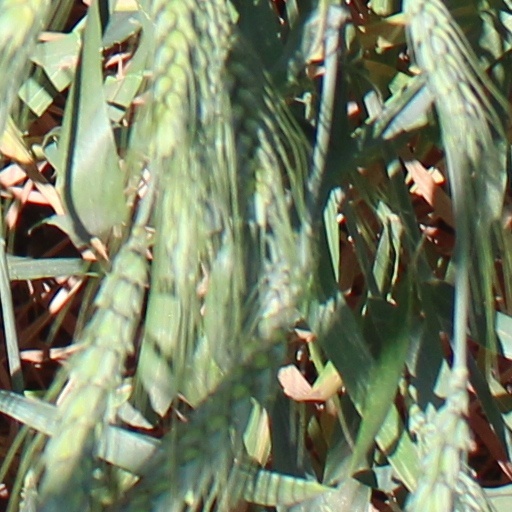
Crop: wheat